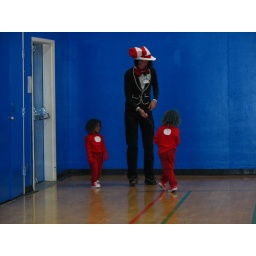
the cat in the hat being pulled around on his heelies by the things